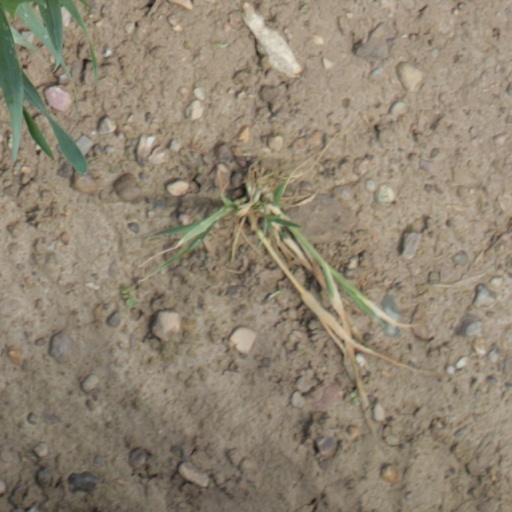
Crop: wheat